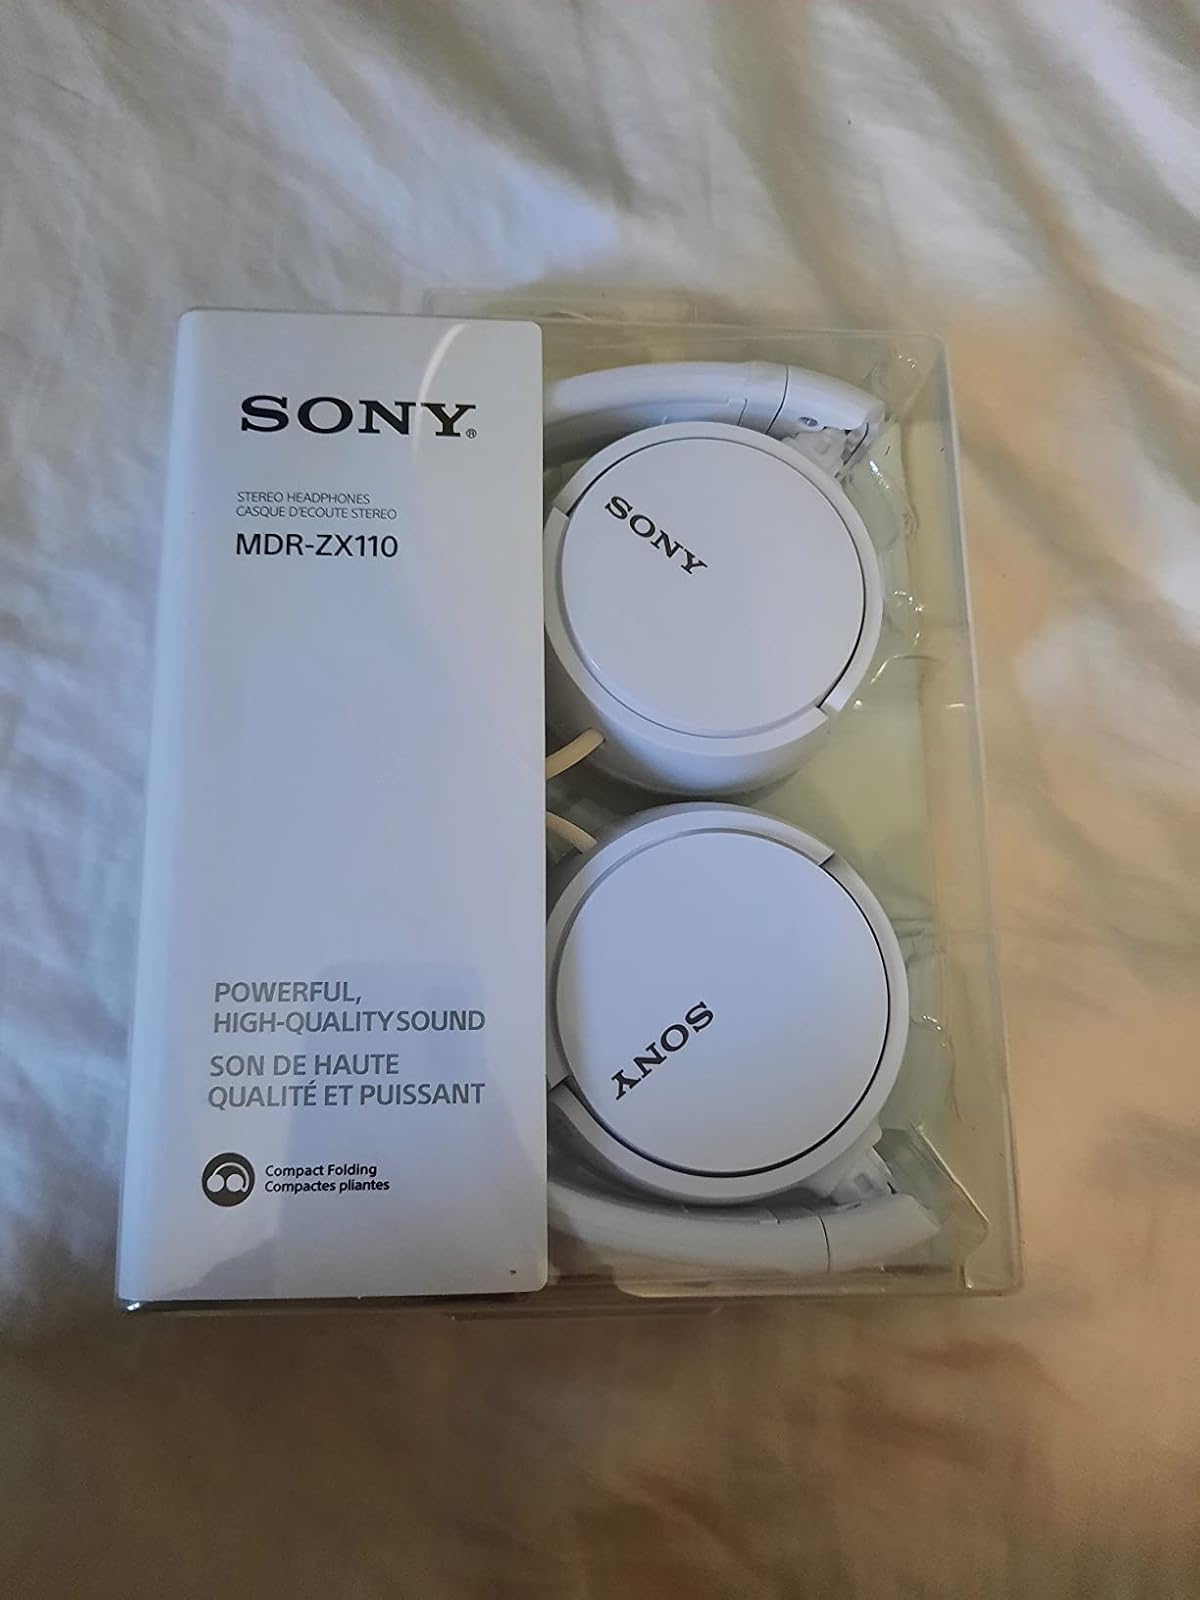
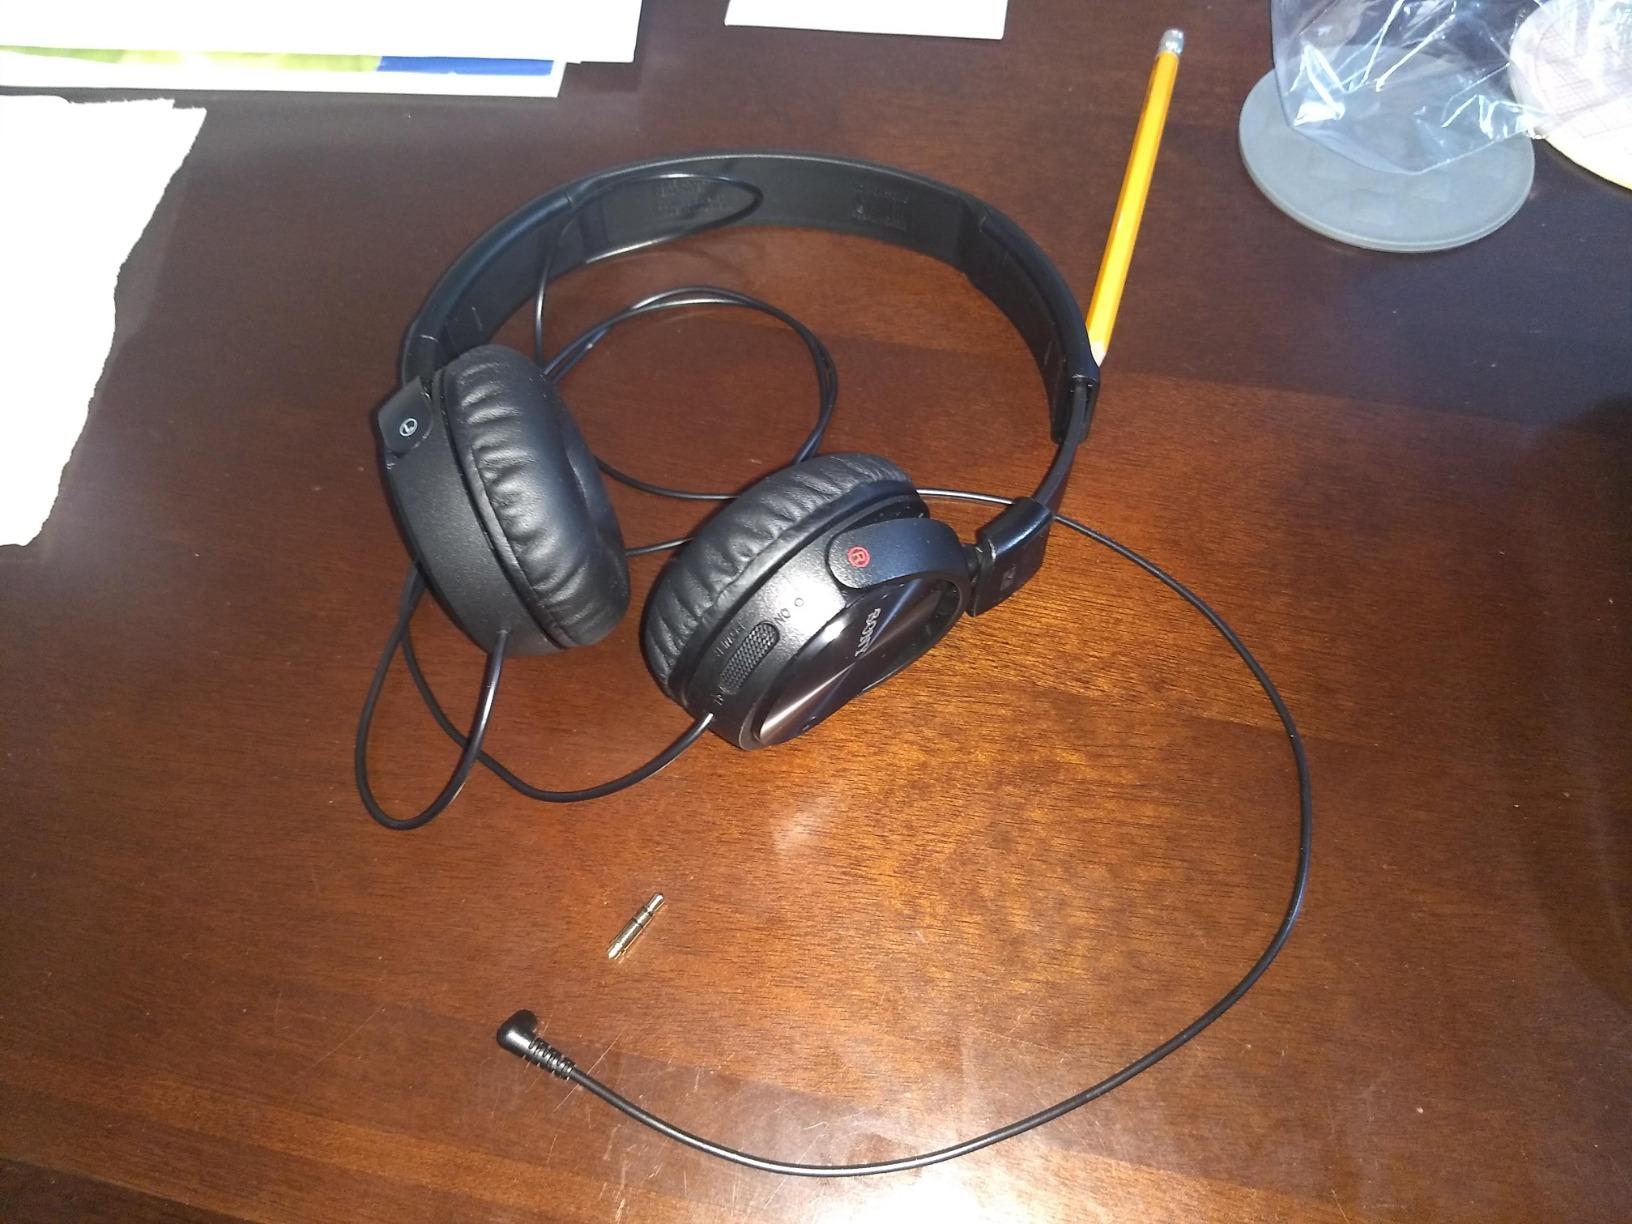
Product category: headphones
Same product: no